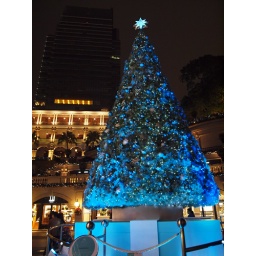
Christmas tree in blue